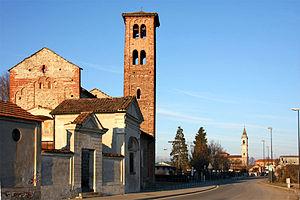
Casalvolone est une commune italienne de la province de Novare dans la région du Piémont en Italie.